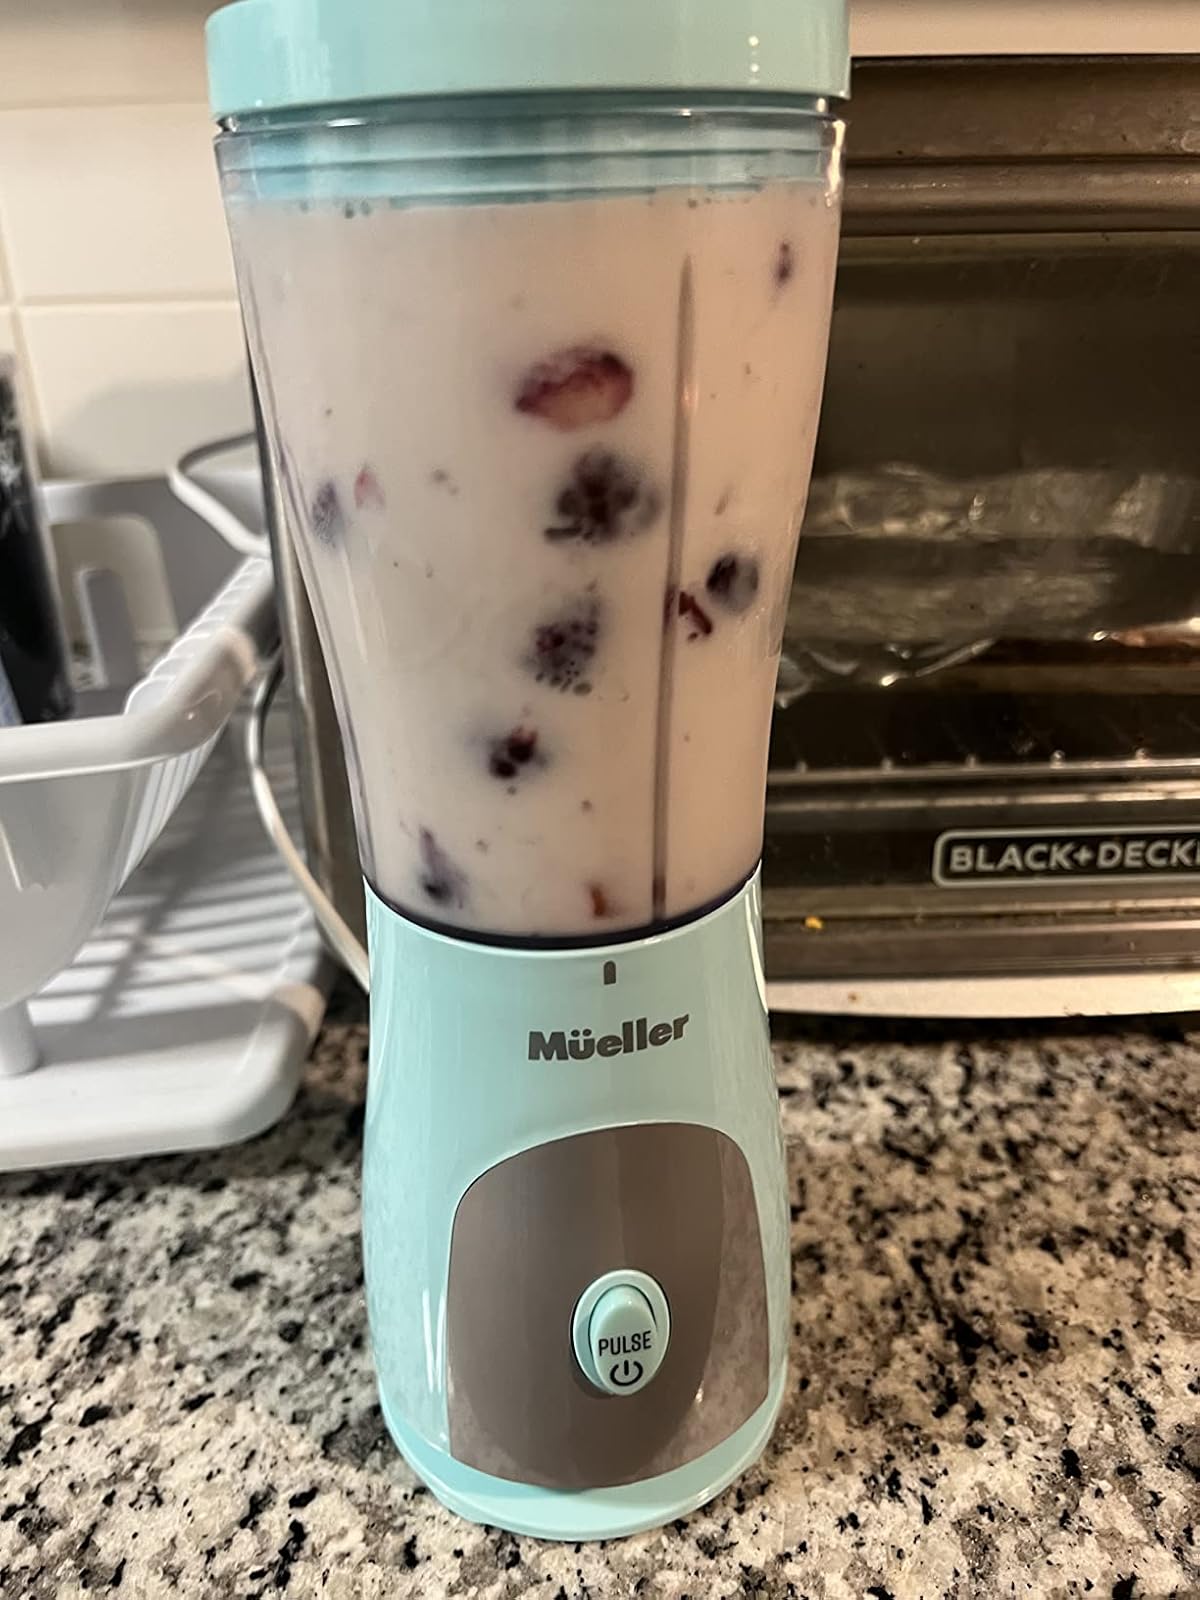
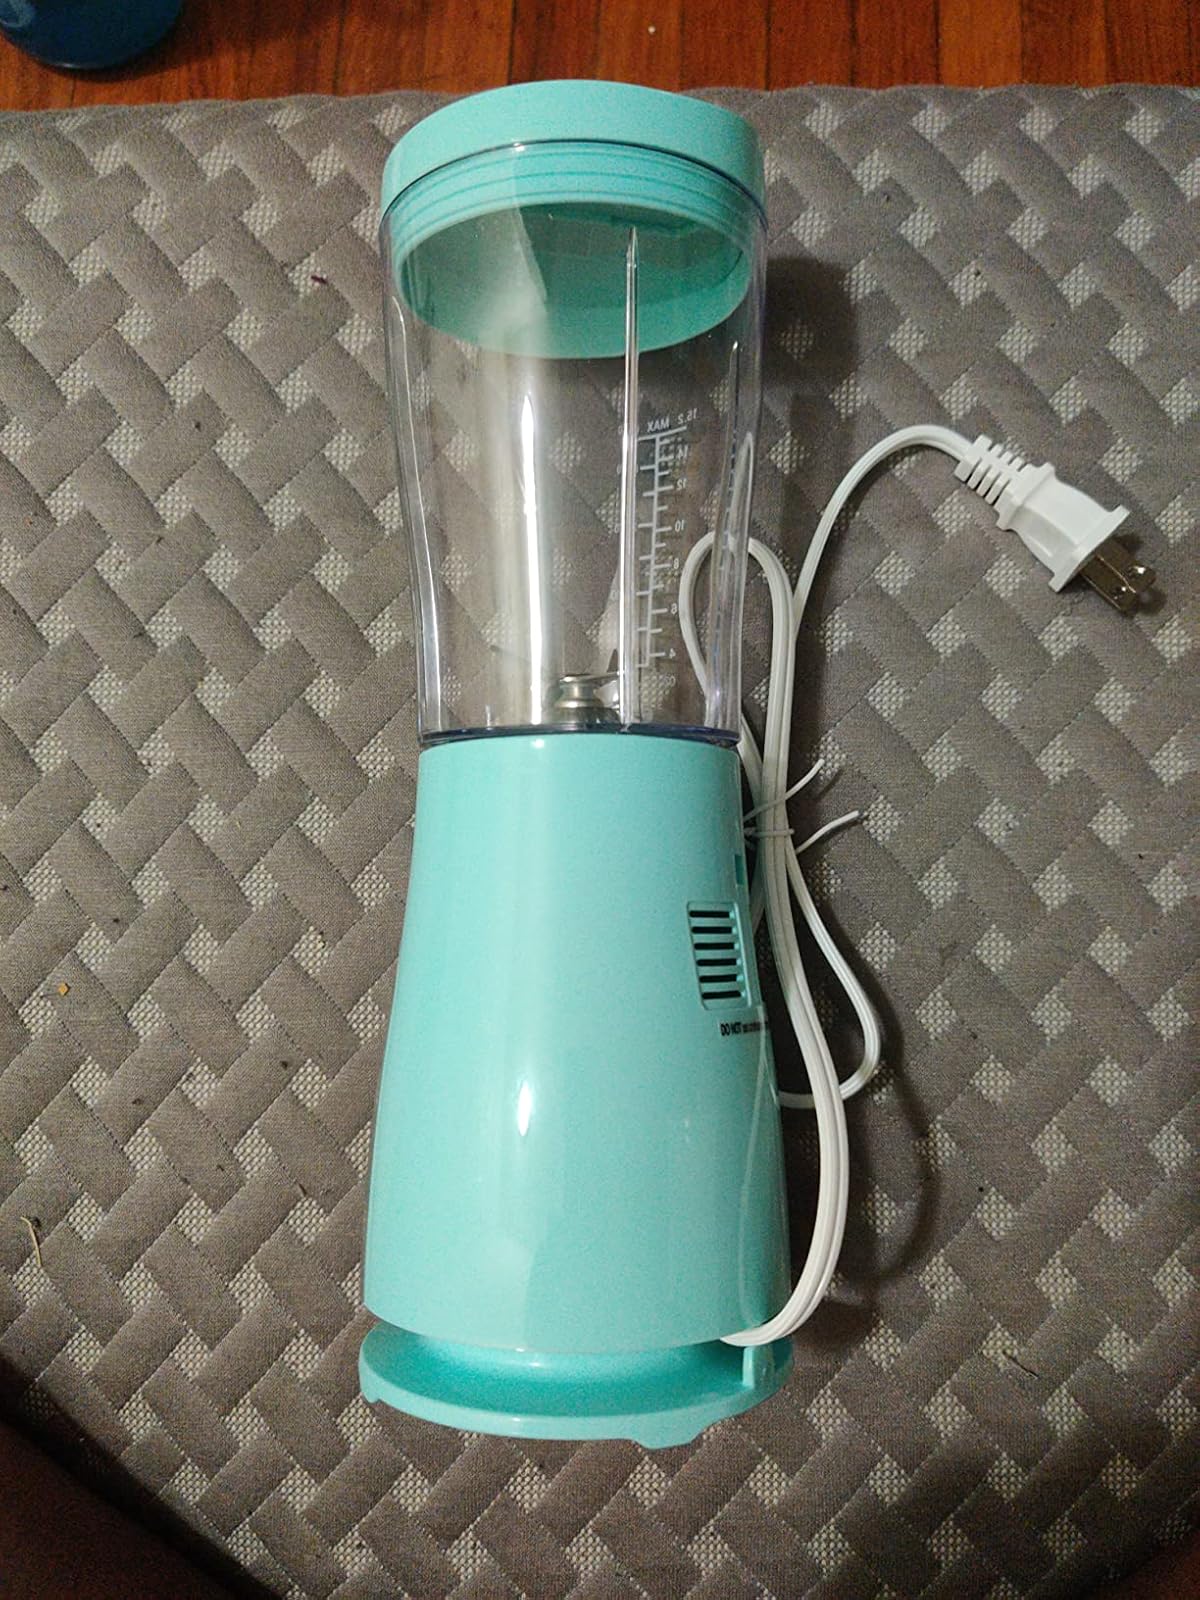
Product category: items_blender
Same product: yes